Franny's Feet

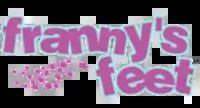

Franny's Feet (French: Franny et les chaussures magiques) is a Canadian animated children's television series created by writer Cathy Moss and fellow Susin Nielsen. The series was produced by Decode Entertainment, with the participation of Family Channel, in association with Channel Five Broadcasting Limited (seasons 1–2), with animation production by C.O.R.E. Toons. The series follows the adventures of Frances "Franny" Fantootsie (a name combination of "fantasy" and "tootsie") as she tries on a new shoe and travels to different countries.